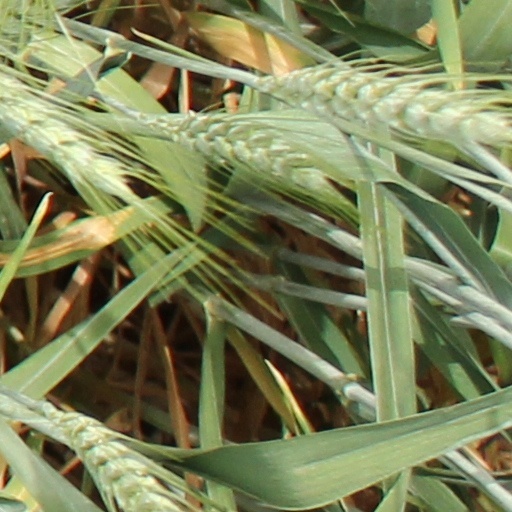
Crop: wheat